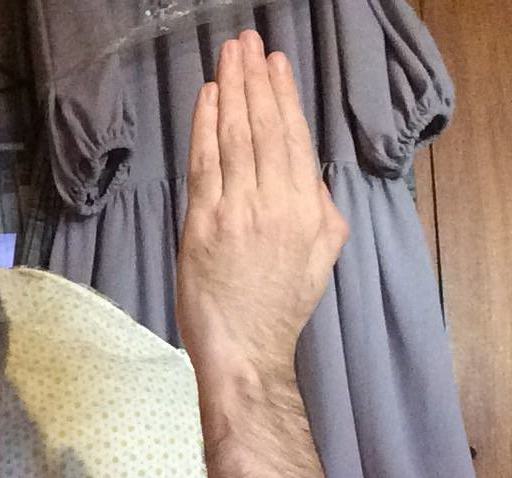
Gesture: stop_inverted